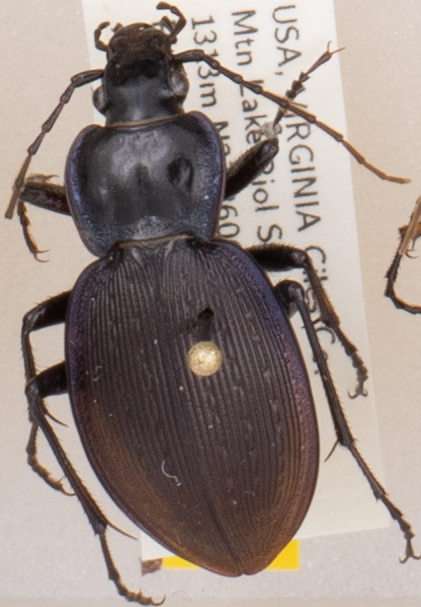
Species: Carabus goryi
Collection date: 2019-09-24
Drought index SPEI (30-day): -2.09
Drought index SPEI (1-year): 1.526
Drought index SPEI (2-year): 1.69